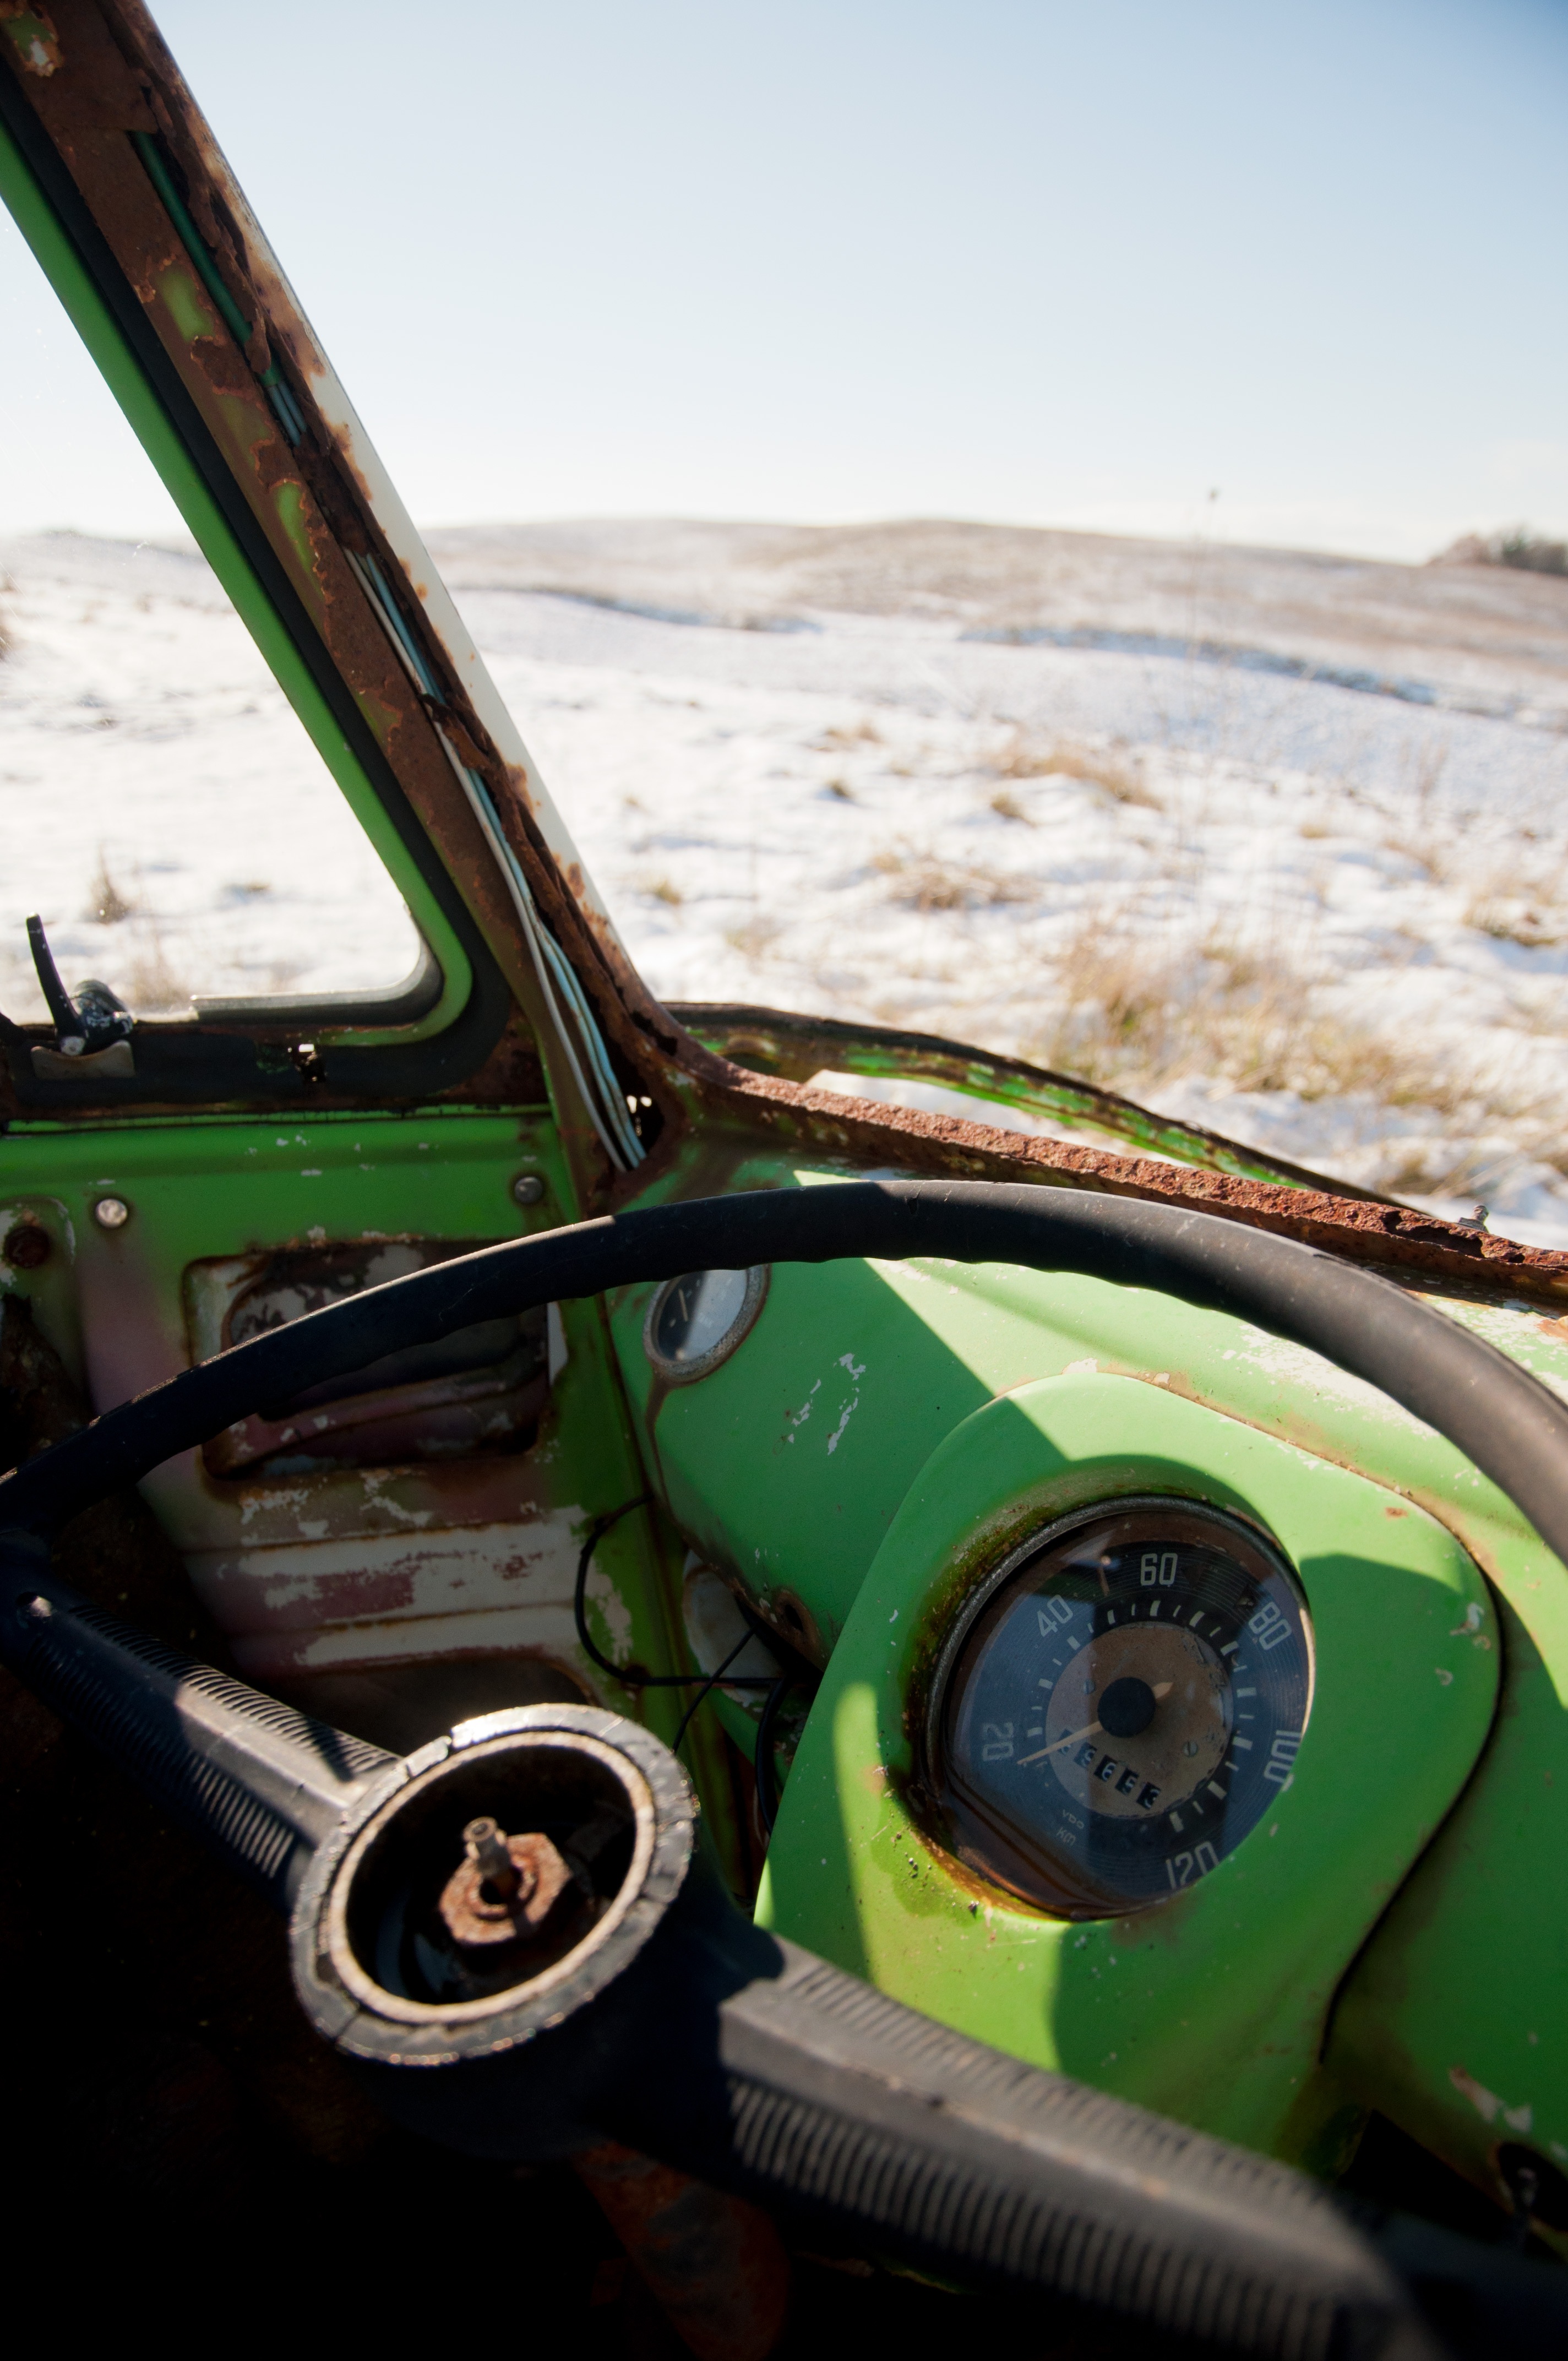
landscape, snow, boat, car, vintage, automobile, window, driving, green, vehicle, auto, grunge, watercraft, ecosystem